Saddan Cave

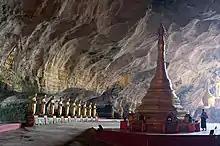
Saddan Cave

Saddan Cave (ဆဒ္ဒန်ဂူ) is a major Buddhist cave temple with hundreds of small Buddha statues. It is located in the southernmost point of the Zwegabin Mountain range, Hpa-An, Kayin State, Myanmar. Saddan Cave is long from east to west and wide, and is the longest cave in Karen State with a narrow entrance. The cave is located at a height of about from the ground and has a round shape. The cave is named after Saddan, the king of elephants who lived near the cave. The largest of the stalagmites is called the "Stone Pillar of the King of Elephants". The Saddan Cave Pagoda festival is held every year on the last day of Thingyan. At the exit of Saddan Cave, there is a large lake, which is said to be King Saddan's bathing lake. Saddan Cave was a resting place for the legendary King Paarwana (ပအာဝနမင်းကြီး) when he was a hunter, according to Karen legend.